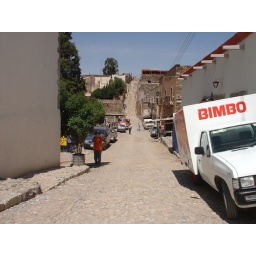
A Bimbo truck parked on the narrow, steep cobblestone street in Real de Catorce.